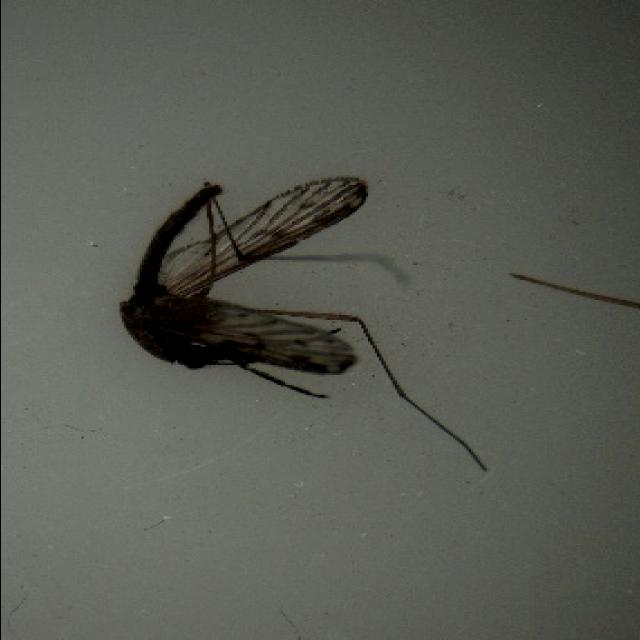
Species: anopheles_sinensis